Salvia pratensis

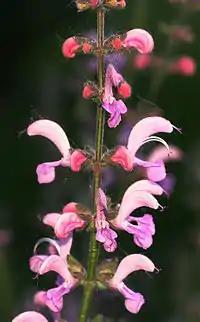
Rose colored form.

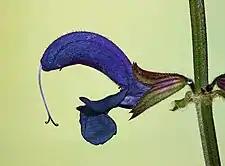
Flower close-up

Salvia pratensis, the meadow clary or meadow sage, is a species of flowering plant in the family Lamiaceae, native to Europe, western Asia and northern Africa. The Latin specific epithet "pratensis" means "of meadows", referring to its preferred habitat. It also grows in scrub edges and woodland borders.